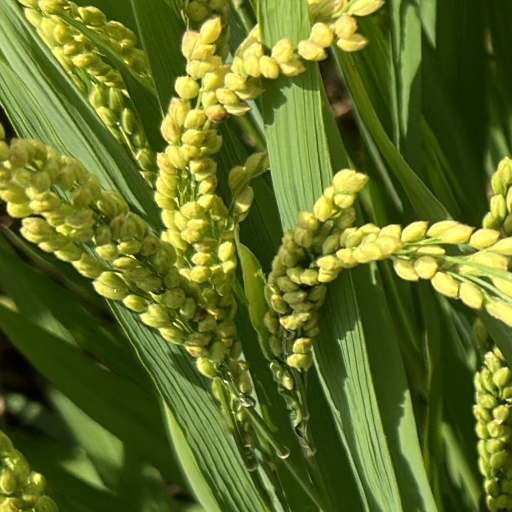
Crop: rice